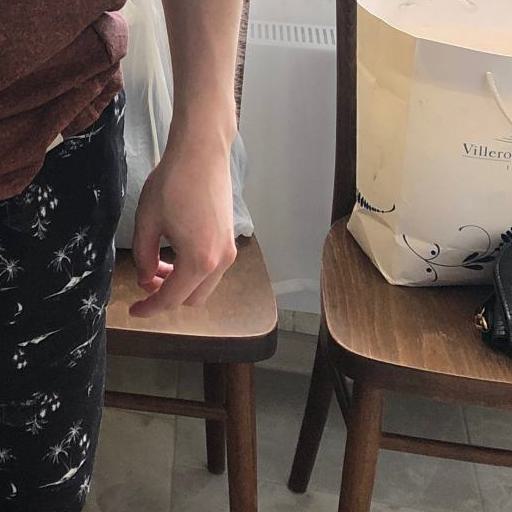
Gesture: no_gesture